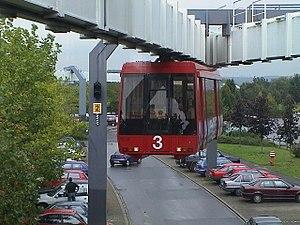
Un monorail est un système de transport guidé où les véhicules roulent sur une voie unique, un rail ou une poutre en béton. Par extension, le terme s'applique à tout type de véhicules utilisant un rail ou une poutre de guidage. Les véhicules monorail sont plus larges que la voie de guidage qui les supporte. Le terme monorail peut aussi désigner le véhicule lui-même.
H-Bahn est un système de monorail suspendu du type SAFEGE opéré automatiquement sans conducteurs. Deux installations sont actuellement en service, les deux en Allemagne. Originellement développé par Siemens sous le sigle SIPEM pour SIemens PEople Mover, Siemens ne le propose plus, mais est toujours prêt à fournir le système d'automatisation, d'autres constructeurs produisant les véhicules et le système de suspension.